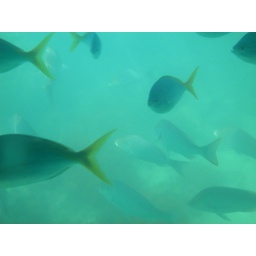
Random fish pictures from my ride in a glass bottom submarine on the Great Barrier Reef